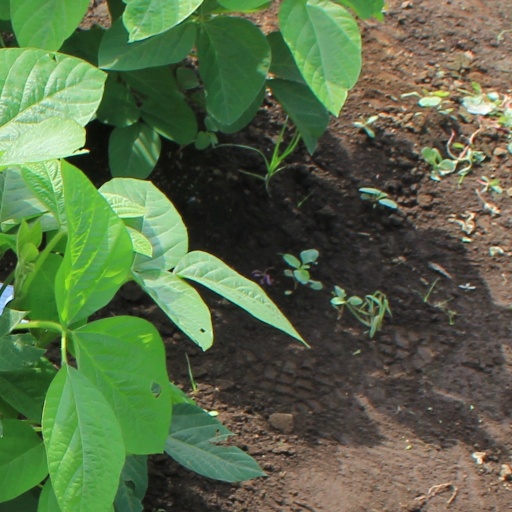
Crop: soybean